Geography of Norway

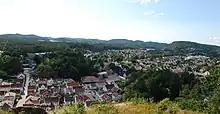
Mandal, the most southerly town in Norway, is in the nemoral zone.

There is a considerable number of alpine species in the mountains of Norway. These species cannot tolerate summers that are comparatively long and warm, nor are they able to compete with plants adapted to a longer and warmer growing season. Many alpine plants are common in the North Boreal zone and some in the Middle Boreal zone, but their main area of distribution is on the alpine tundra in the Scandinavian Mountains and on the Arctic tundra. Many of the hardiest species have adapted by ripening seeds over more than one summer. Examples of alpine species are glacier buttercup, "Draba lactea", and "Salix herbacea". A well-known anomaly is the 30 American alpine species, which in Europe only grow in two mountainous parts of Norway: the Dovre–Trollheimen and Jotunheim mountains in the south; and the Saltdal Municipality, to western Finnmark, in the north. Other than in Norway, these species—such as "Braya linearis" and "Carex scirpoidea"—grow only in Canada and Greenland. It is unknown whether these survived the ice age on some mountain peak penetrating the ice, or spread from further south in Europe, or why did they not spread to other mountainous regions of Europe. Some alpine species have a wider distribution and grow in Siberia, such as "Rhododendron lapponicum" (Lapland rosebay). Other alpine species are common to the whole Arctic and some grow only in Europe, such as globe-flower.